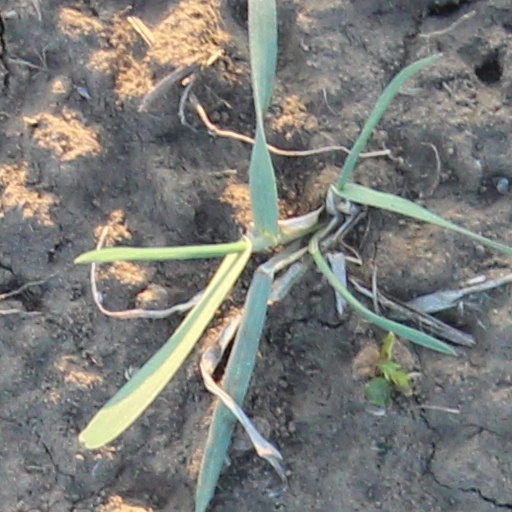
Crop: wheat